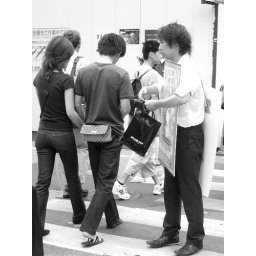
walking in the street